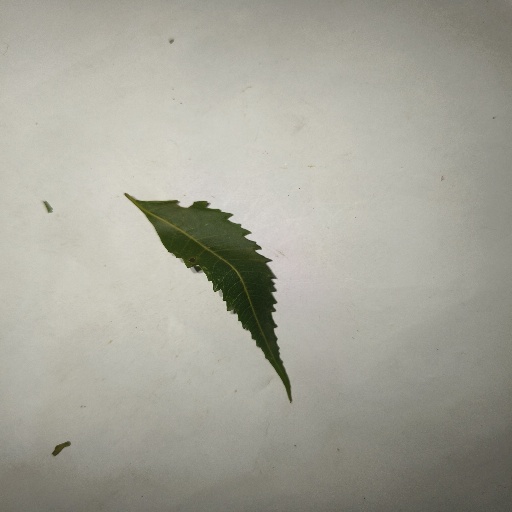
Species: Neem
Leaf condition: Healthy Leaf